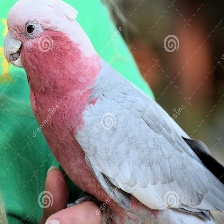
Species: ROSE BREASTED COCKATOO
Scientific name: EOLOPHUS ROSEICAPILLA
ImageNet parent category: sulphur-crested_cockatoo